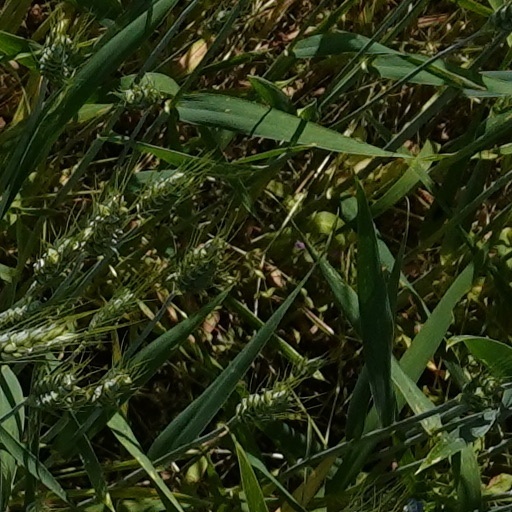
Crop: wheat